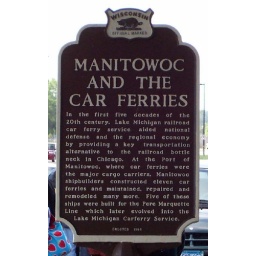
This sign was posted outside the car ferry office in Manitowoc, Wisconsin.